Laird LC-B

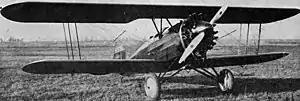
Laird LC-B in 1927

The Laird LC-B was a three seat, single-engined biplane, built for private owners in the U.S. in the late 1920s and offering a variety of engines. About 35 had been built before production ceased in the mid-1930s. Two have been restored to flight.